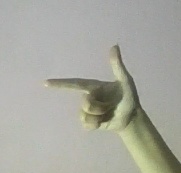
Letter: yaa